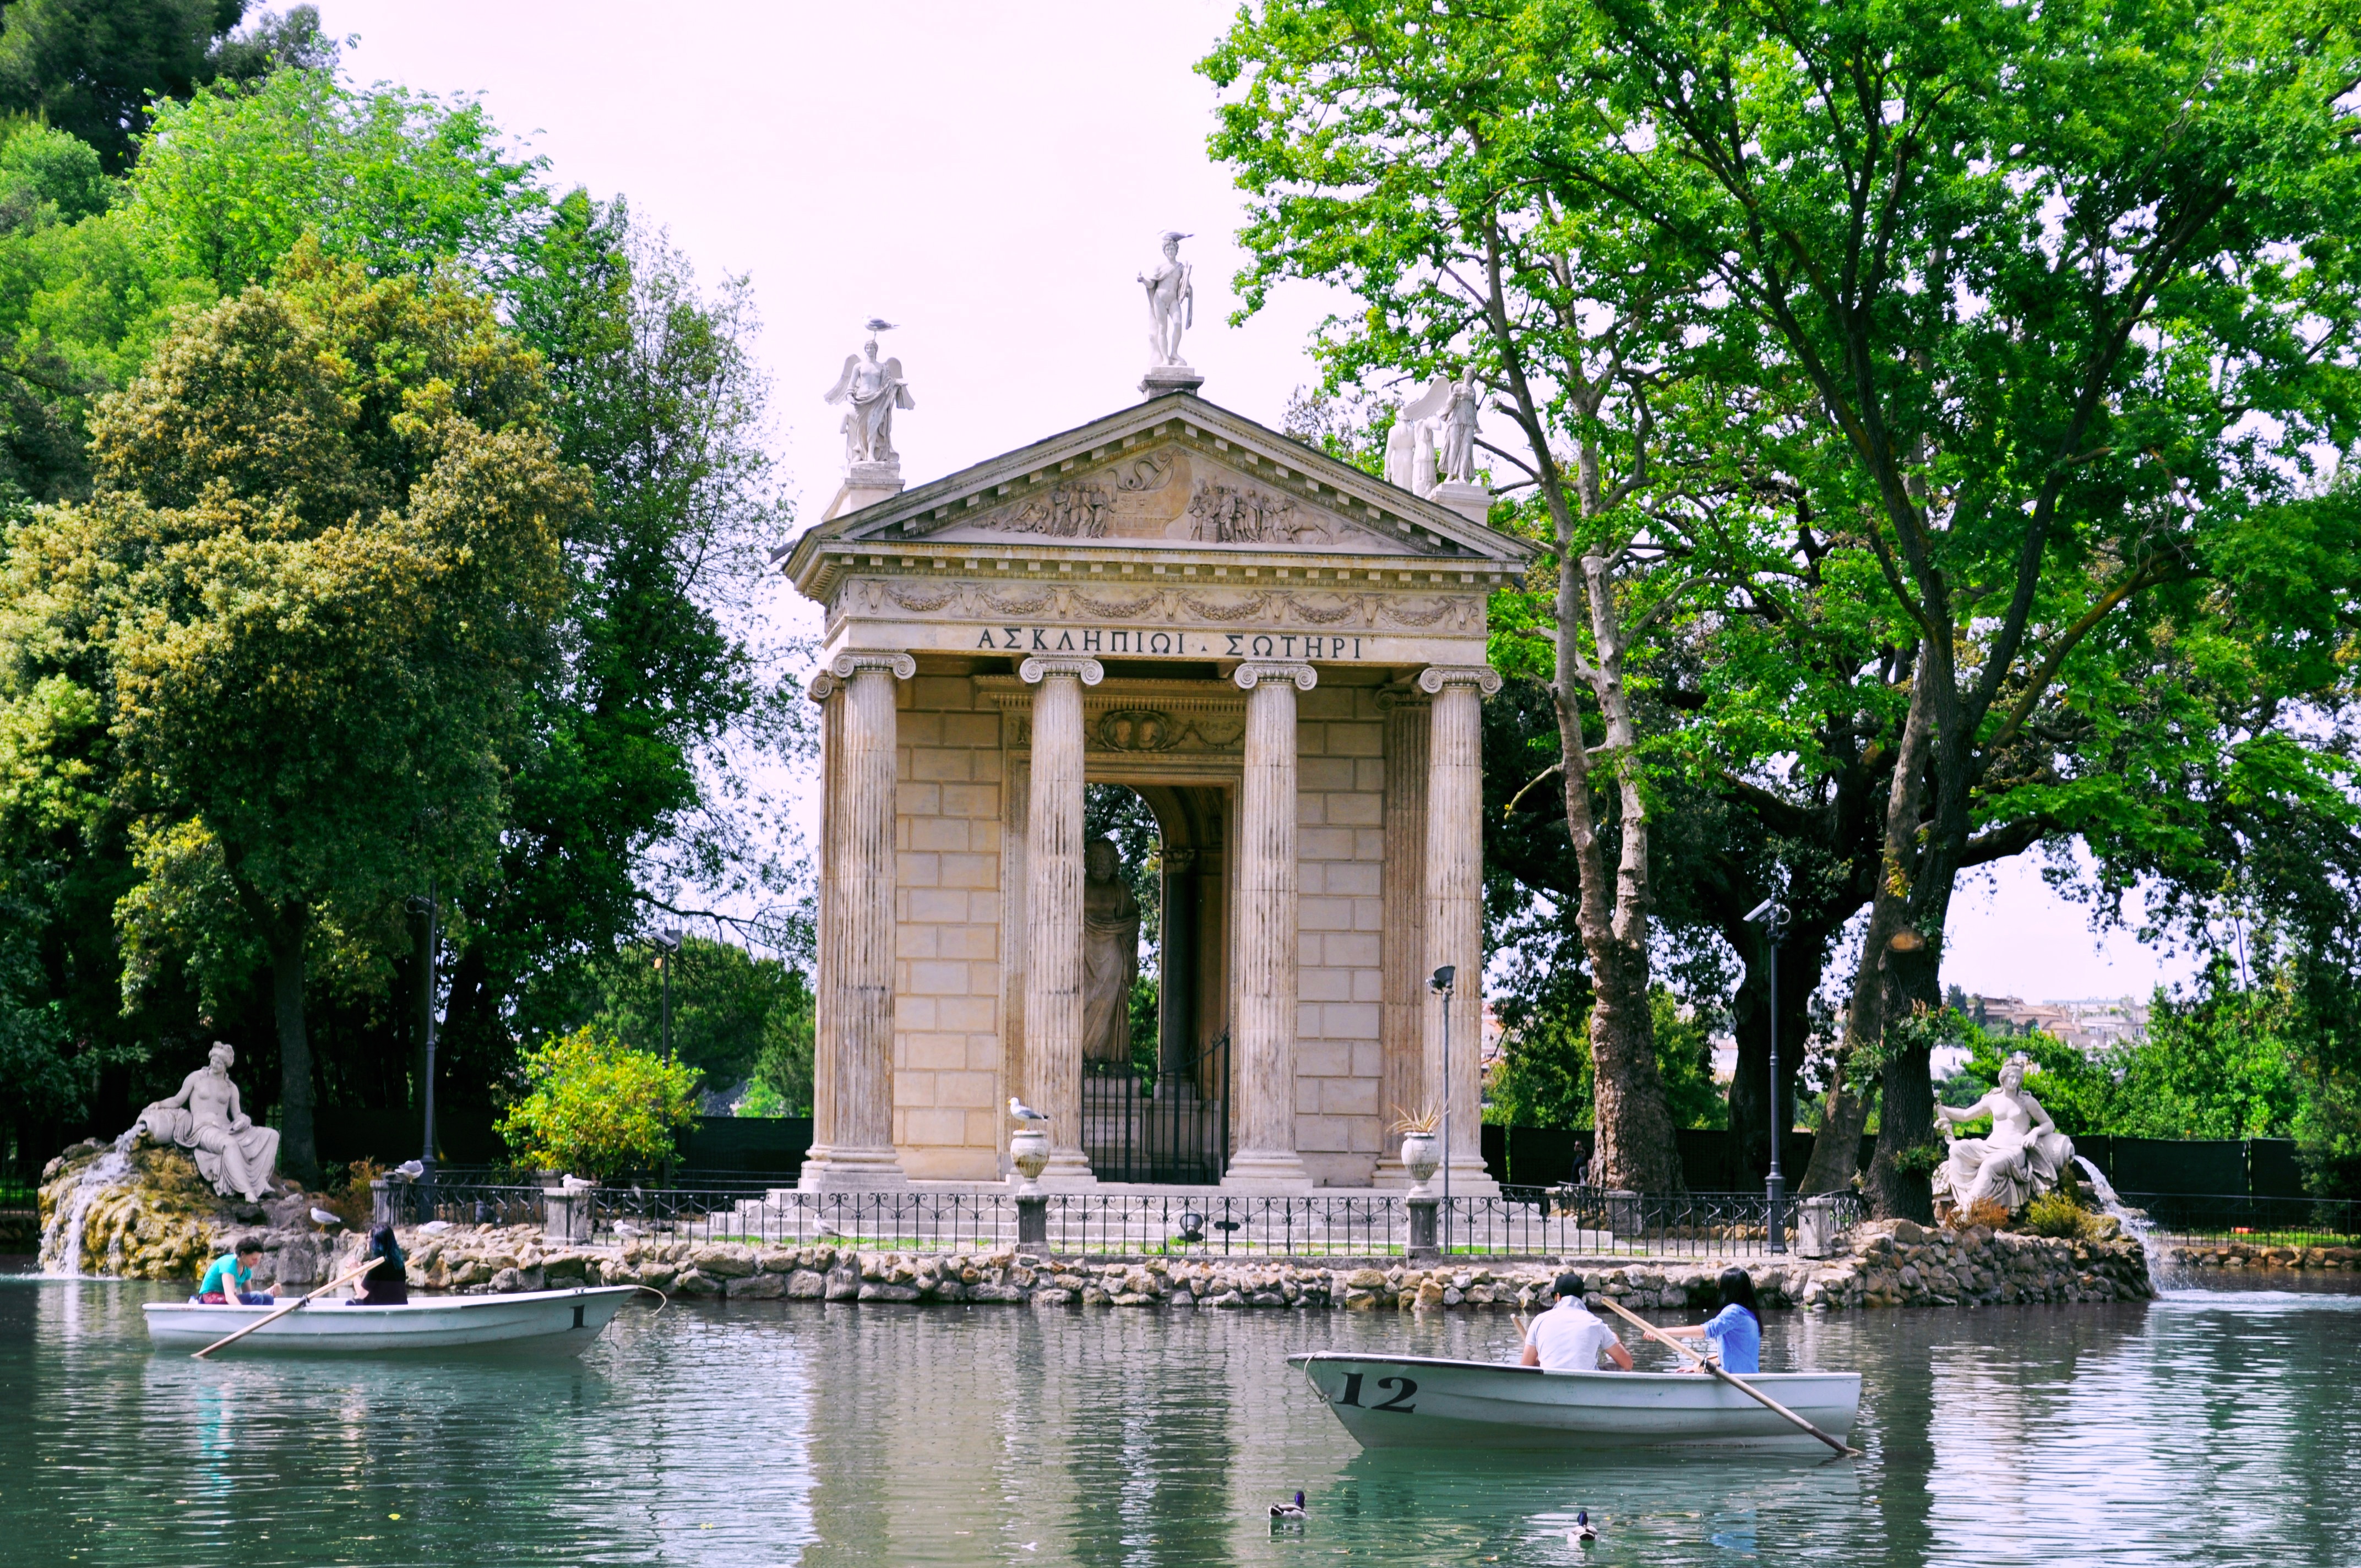
mansion, palace, italy, garden, waterway, rome, temple, roma, estate, villa borghese